Rue Cujas

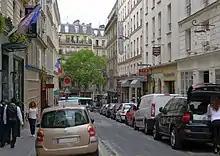
Rue Cujas, looking toward the Boulevard Saint-Michel

The Rue Cujas is a street in the 5th arrondissement of Paris, named after the legal expert Jacques Cujas (1522-1590), since it neighbours the Faculté de droit.